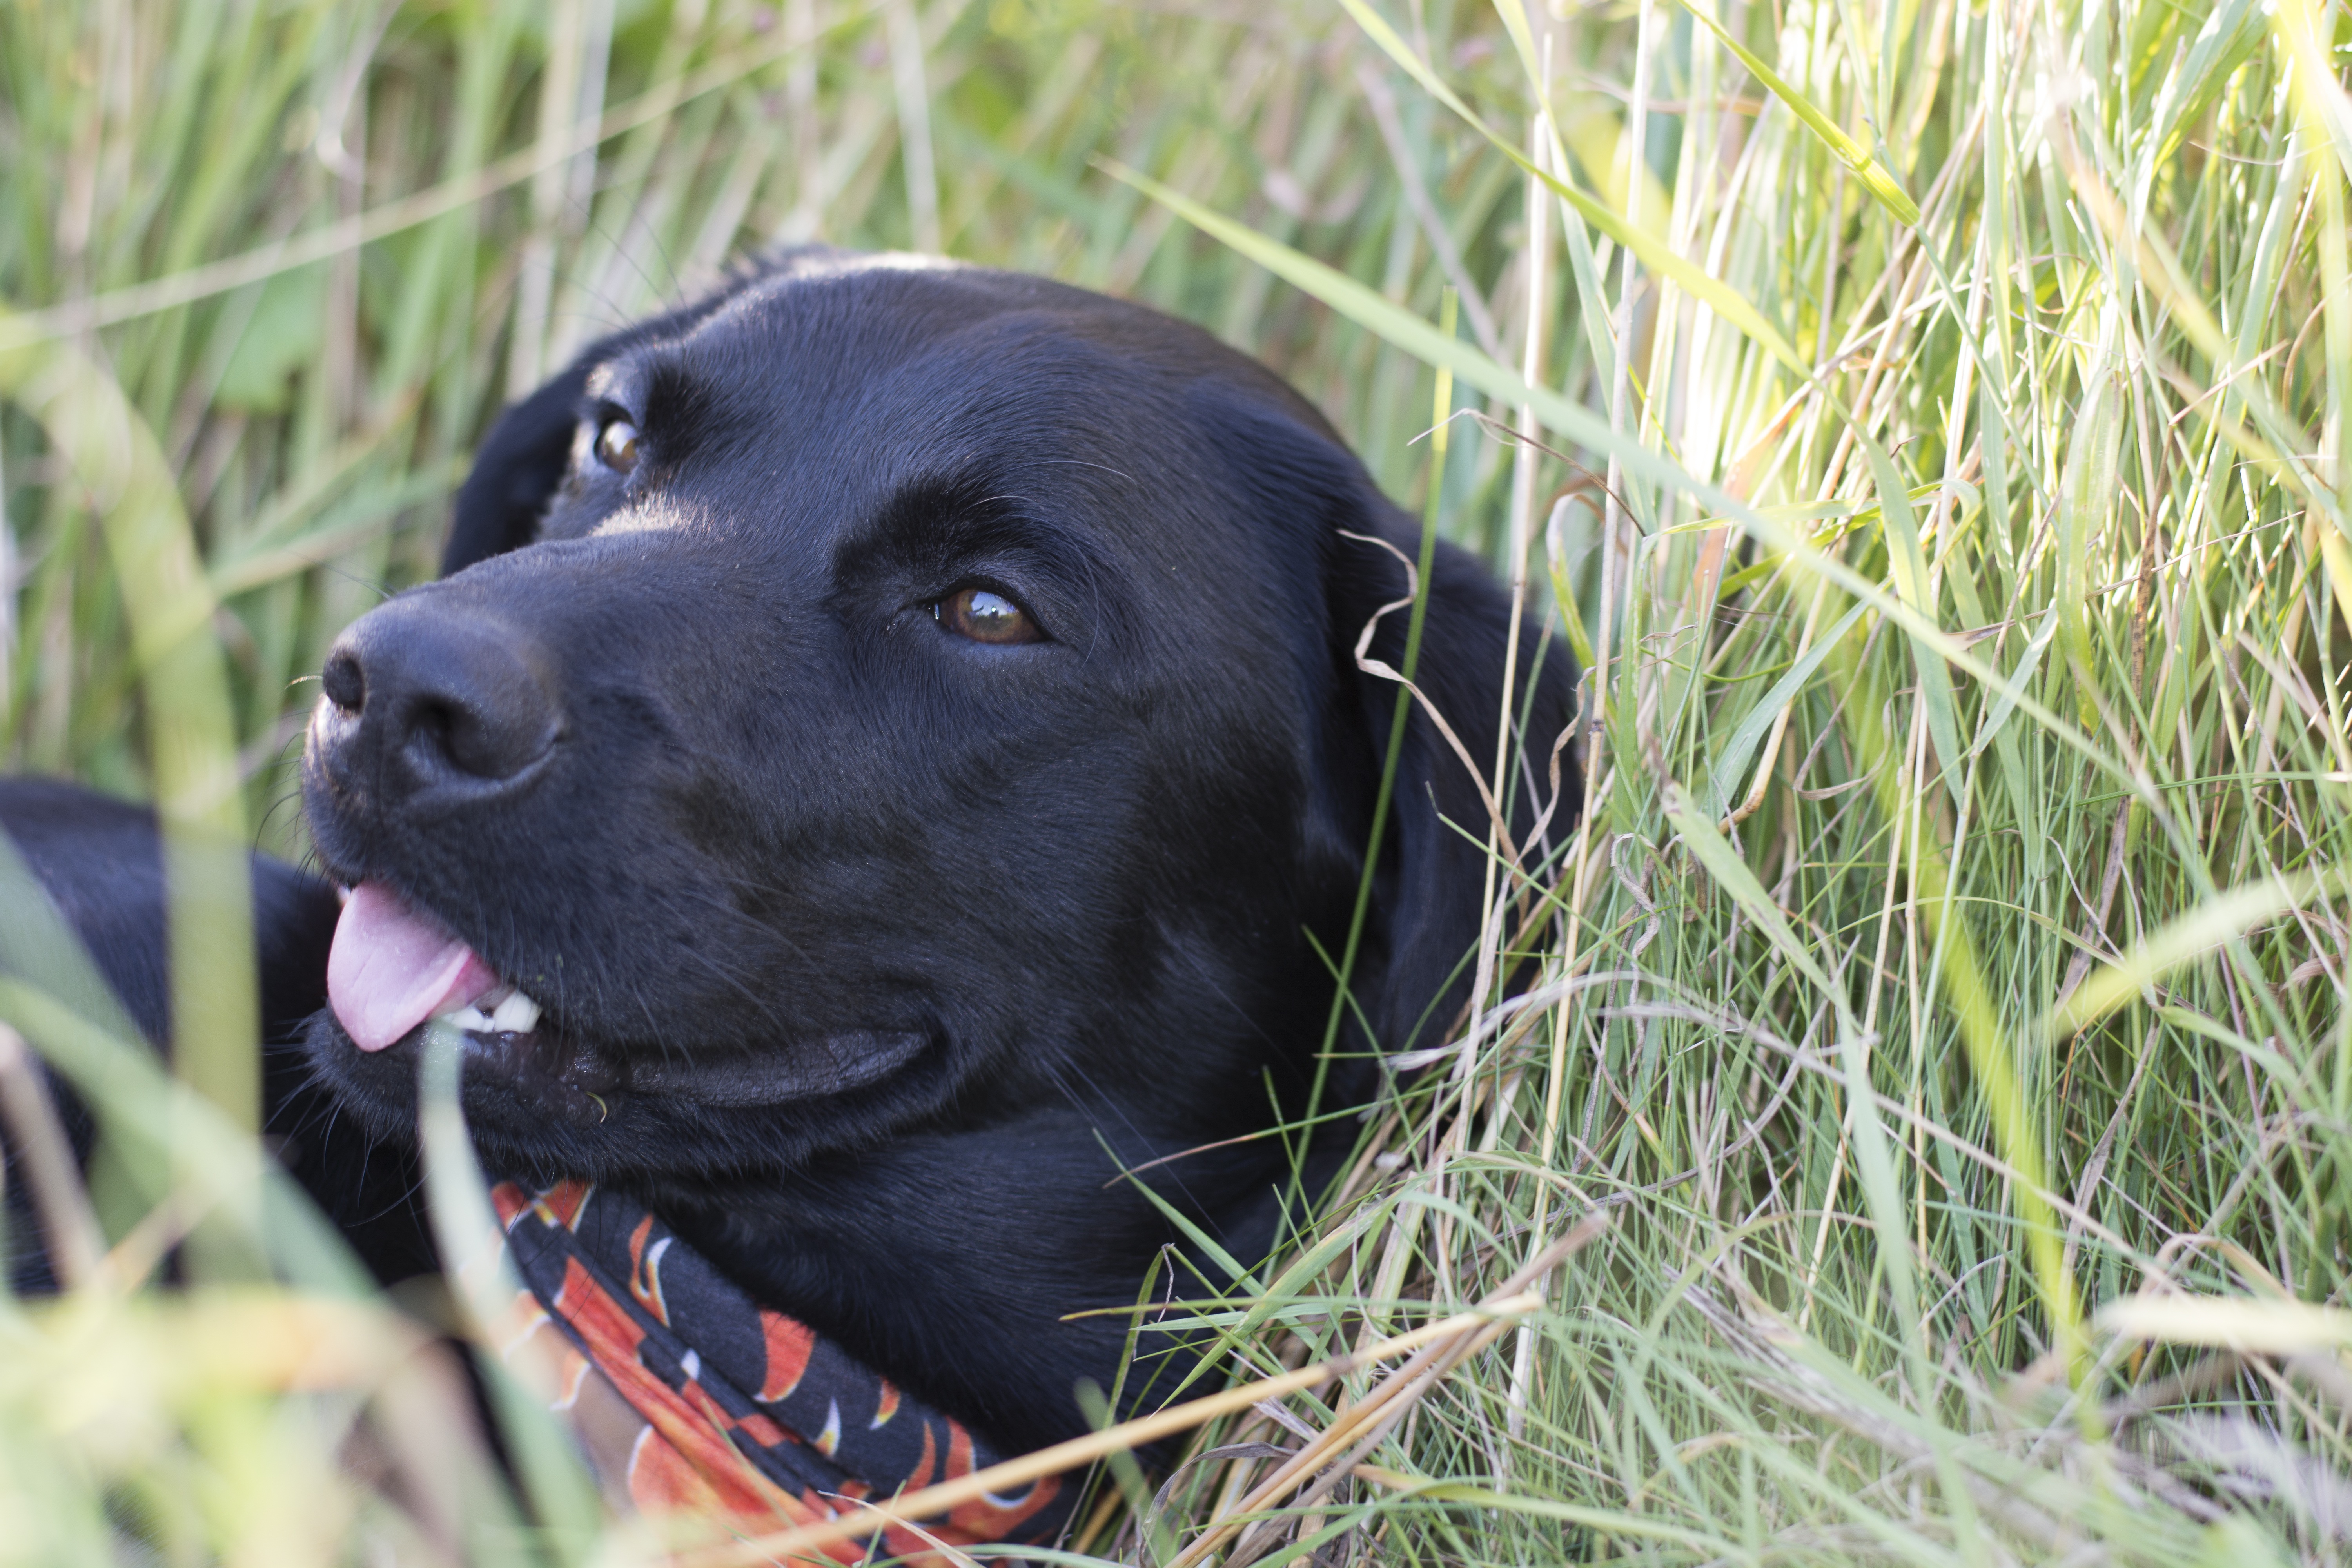
nature, puppy, dog, cute, mammal, vertebrate, labrador retriever, retriever, dog like mammal